Friedrich Graetz

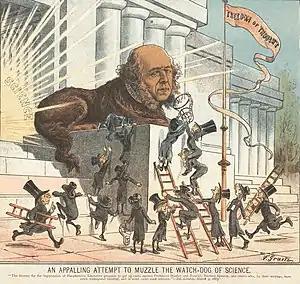
"An appalling attempt to muzzle the watch-dog of science" , March 14, 1883

A flag entitled "Freedom of thought" flies above the conflict in Friedrich Graetz's cartoon "An appalling attempt to muzzle the watch-dog of science" (1883). The caption notes that The Society for the Suppression of Blasphemous Literature proposed to prosecute professors such as physicist John Tyndall, biologist Thomas Henry Huxley, and sociologist Herbert Spencer for sowing "widespread unbelief, and in some cases rank atheism" through the expression of their views on science and religion. In the cartoon, Spencer is shown as a monumental dog, guarding the doors of scientific enlightenment. His detractors surround him with muzzles.